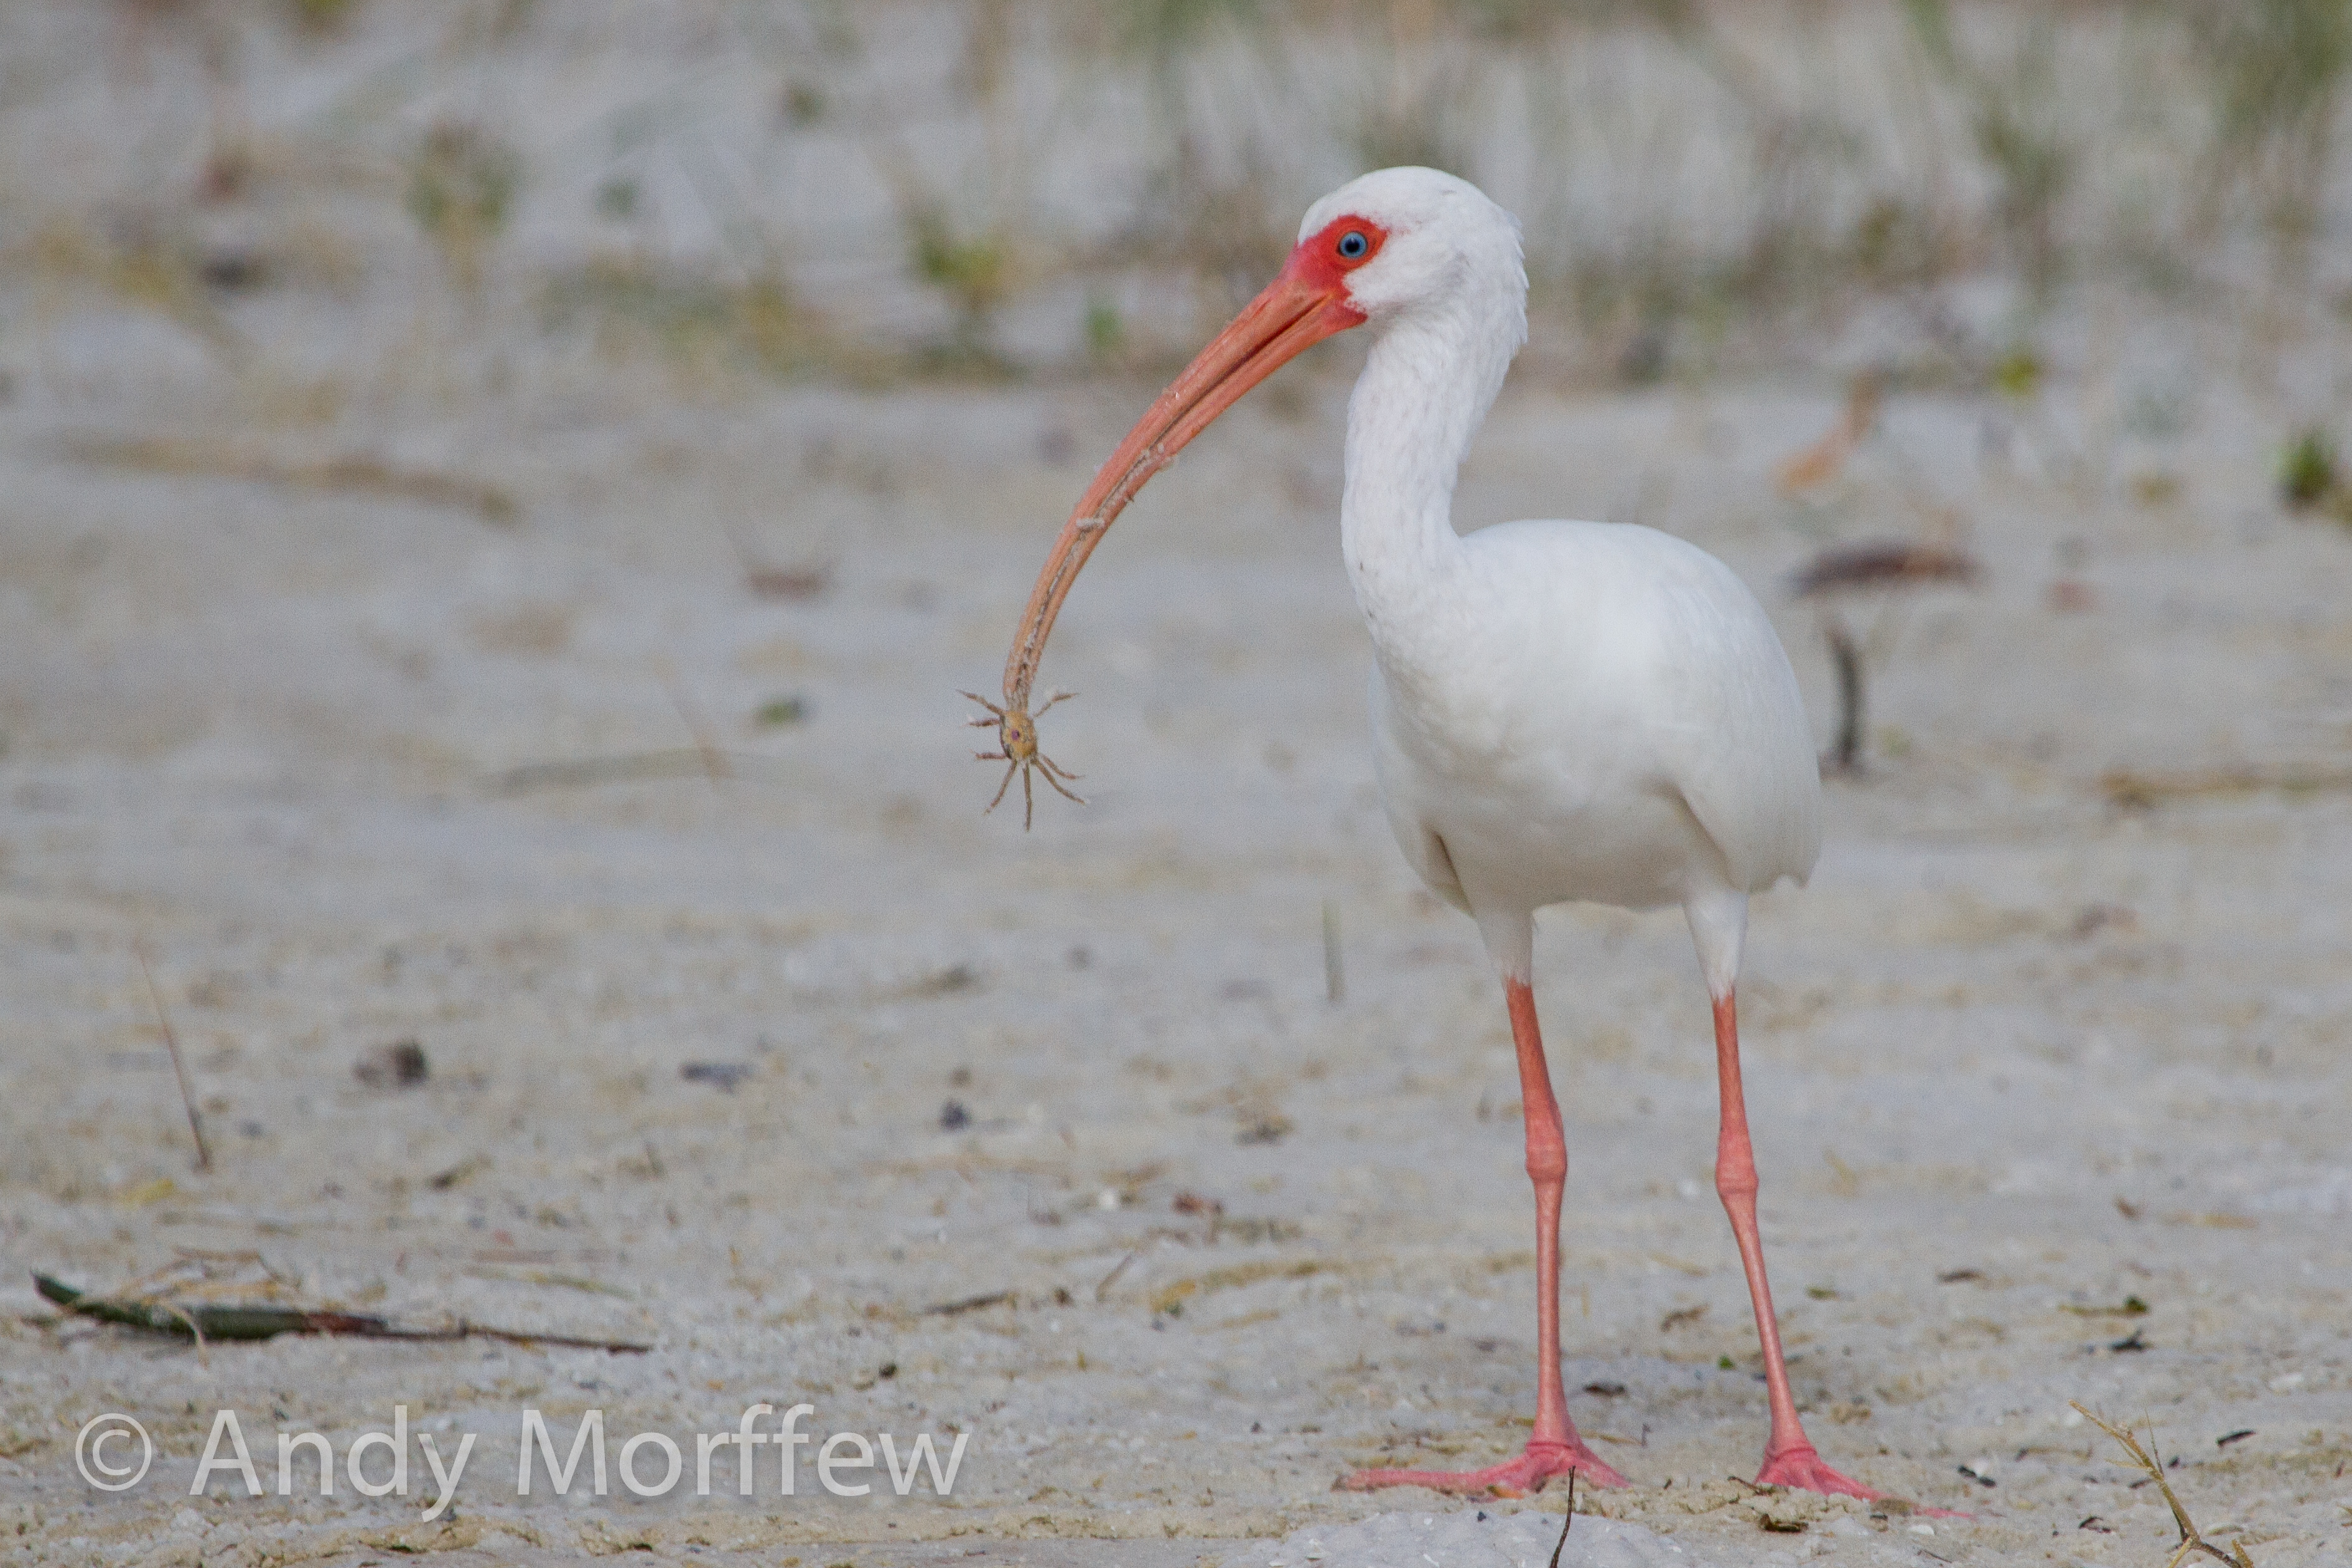
bird, white, wildlife, beak, fauna, stork, crab, flamingo, vertebrate, ibis, florida, stilt, shorebird, andymorffew, morffew, marcoisland, tigertailbeach, whiteibis, ibiscrabs, white stork, ciconiiformes